Joh. Loetz Witwe

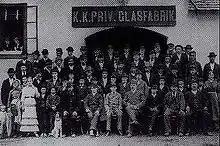
Joh Loetz Witwe staff members

In the Otava valley of the Bohemian Forest was established one of the oldest glass works. In 1850 it was bought by Susanne, widow of Johann Lötz (1778–1844), the founder of the company, former glass cutter and owner of glass factories in Deffernik (Debrník, now part of Železná Ruda), Hurkenthal (Hůrka, now part of Prášily), Annatal (Annín, now part of Dlouhá Ves) and Vogelsang (Podlesí, now part of Kašperské Hory).